Golden Brother

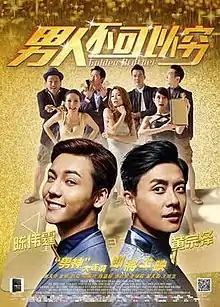
Golden Brother poster

Golden Brother is a 2014 romance comedy drama film directed by Shu Kai Chung. A Hong Kong-Chinese co-production, the film was released in Hong Kong on September 18 and in China on December 24.